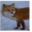
Label: fox